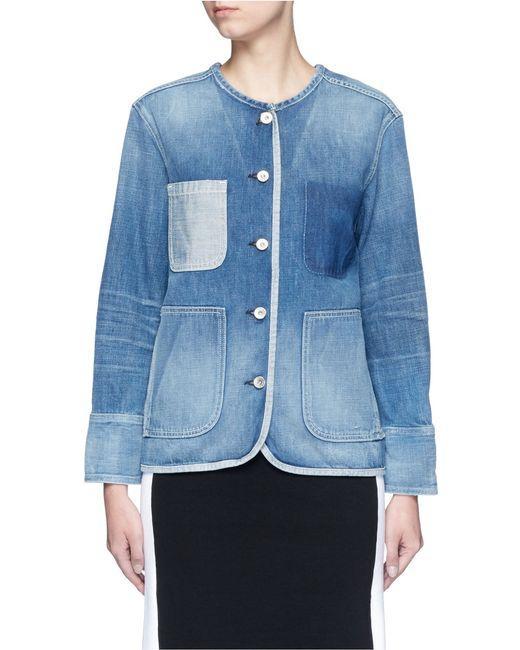
Rundhals-Jeanshemd mit vollem Ärmel für Damen